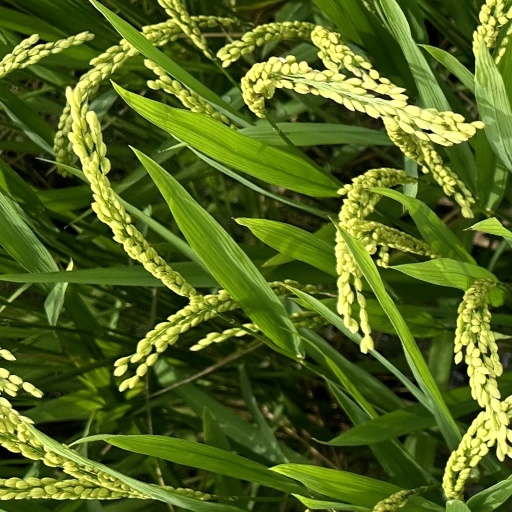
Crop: rice